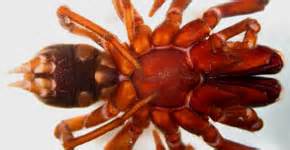
Label: spider